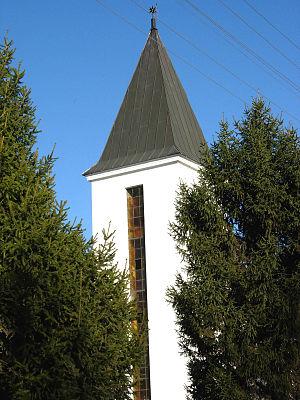
Maradik est une localité de Serbie située dans la province autonome de Voïvodine. Elle fait partie de la municipalité d'Inđija dans le district de Syrmie. Au recensement de 2011, elle comptait 2 095 habitants.